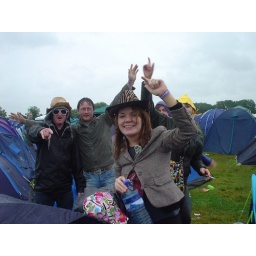
Dennis, Caiarn, Lou and me in the back with the yellow hat